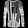
Label: Pullover